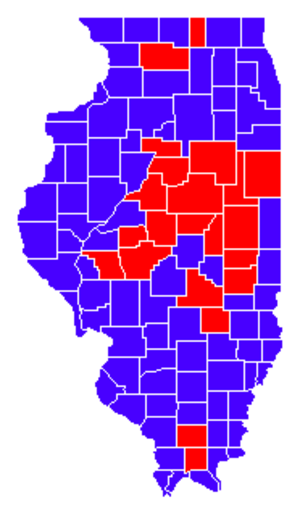
Résultat par comtés de l'élection du Secrétaire d'État de l'Illinois
Le secrétaire d'État de l'Illinois ou Illinois Secretary of State est un des membres élus du gouvernement de l'Illinois et l'un des 47 secrétaires d'État parmi les États-Unis. Le secrétaire d'État de l'Illinois est responsable des archives publiques, des lois, des élections ou encore des permis de conduire au sein de l'État de l'Illinois. Le secrétaire d'État actuel est le démocrate Jesse White, il exerce la fonction depuis 1999.